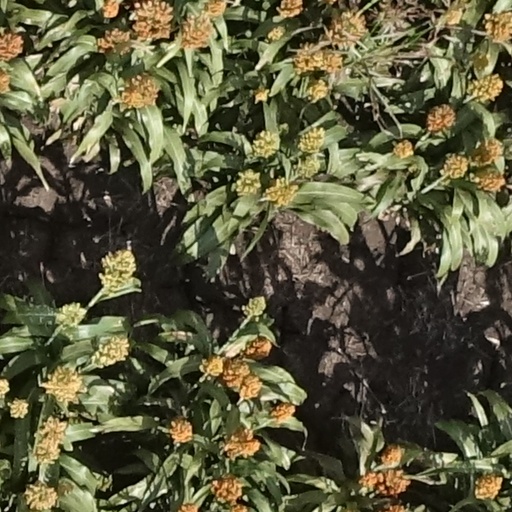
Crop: sorghum